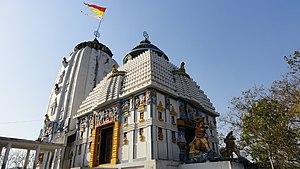
Phulbani est une ville indienne située dans le district de Kandhamal dans l’État de l'Odisha. En 2011, sa population était de 37 371 habitants.